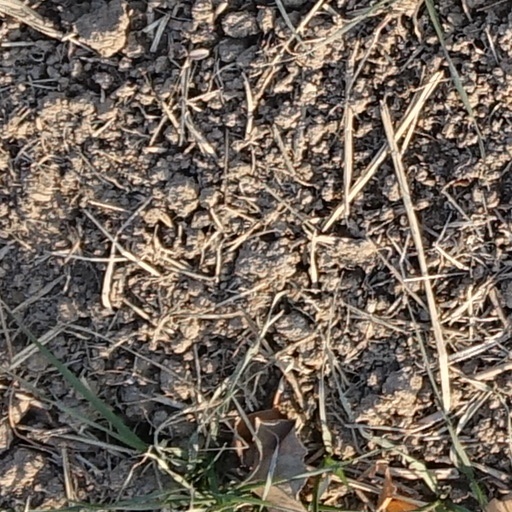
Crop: wheat